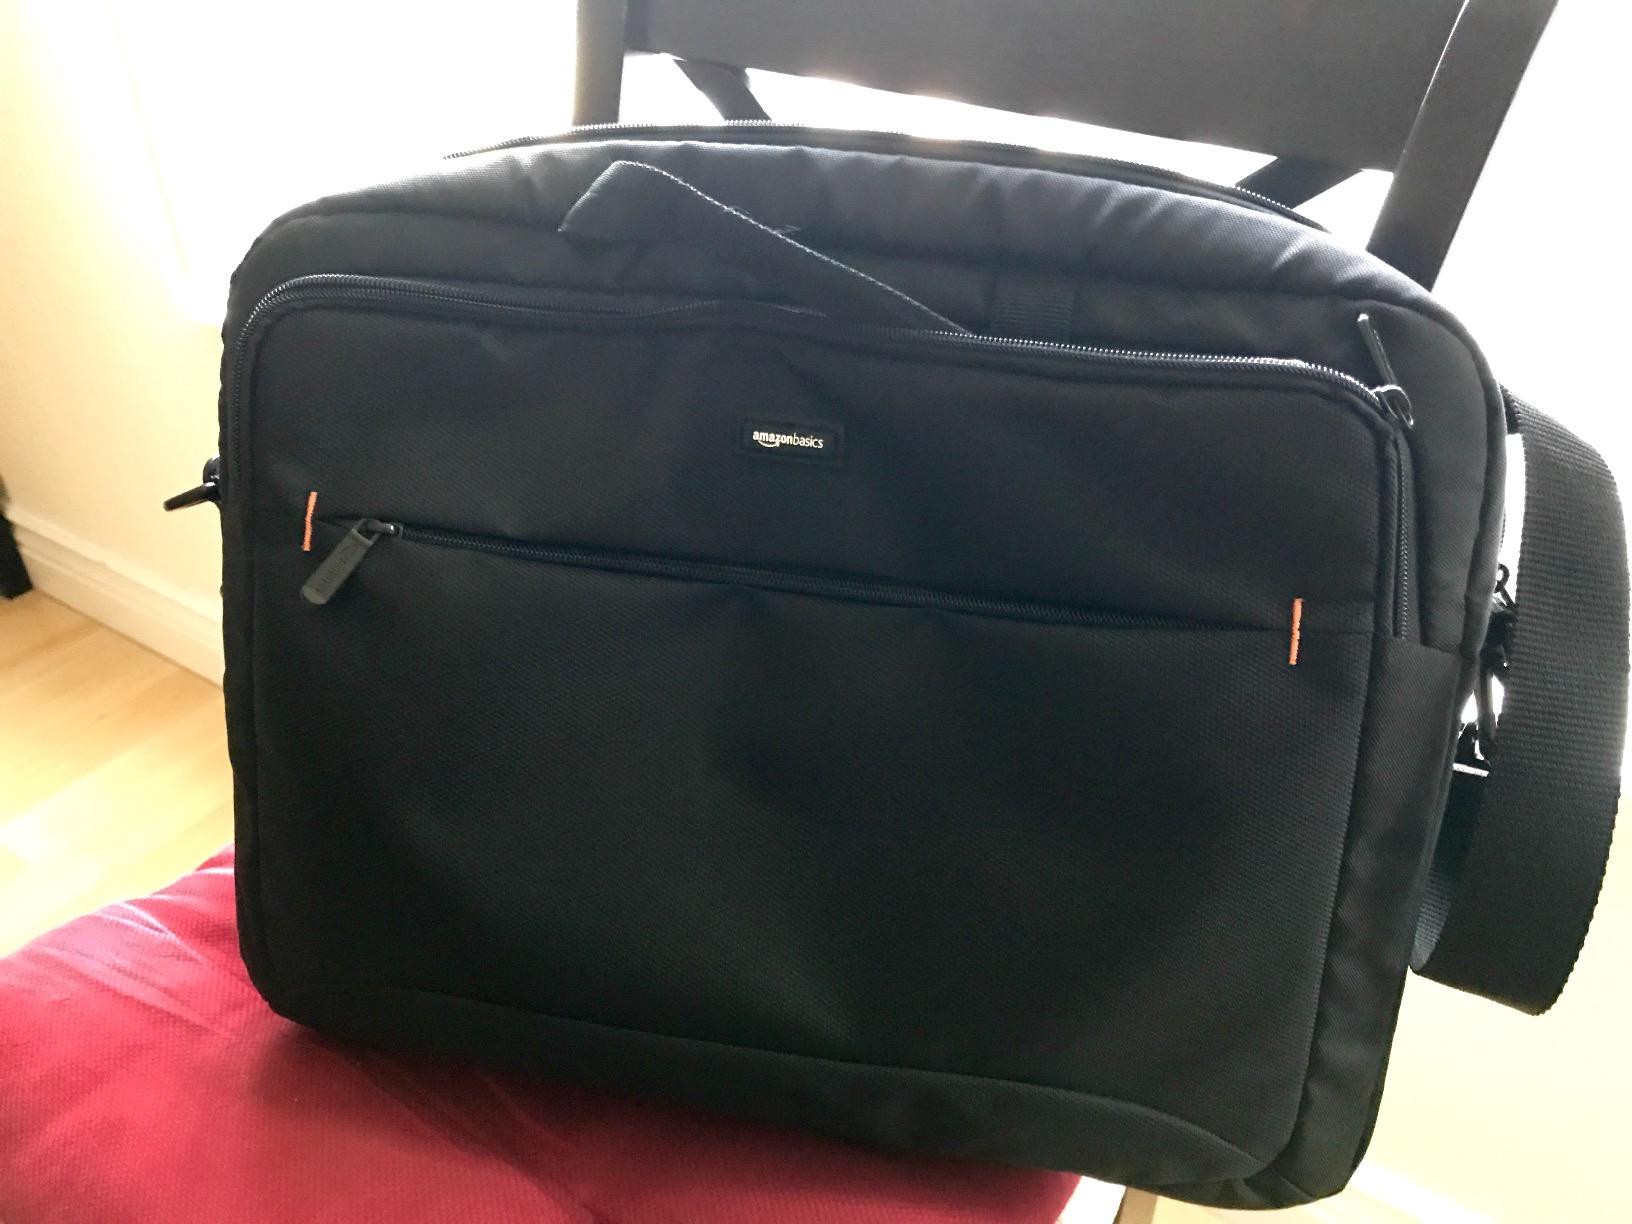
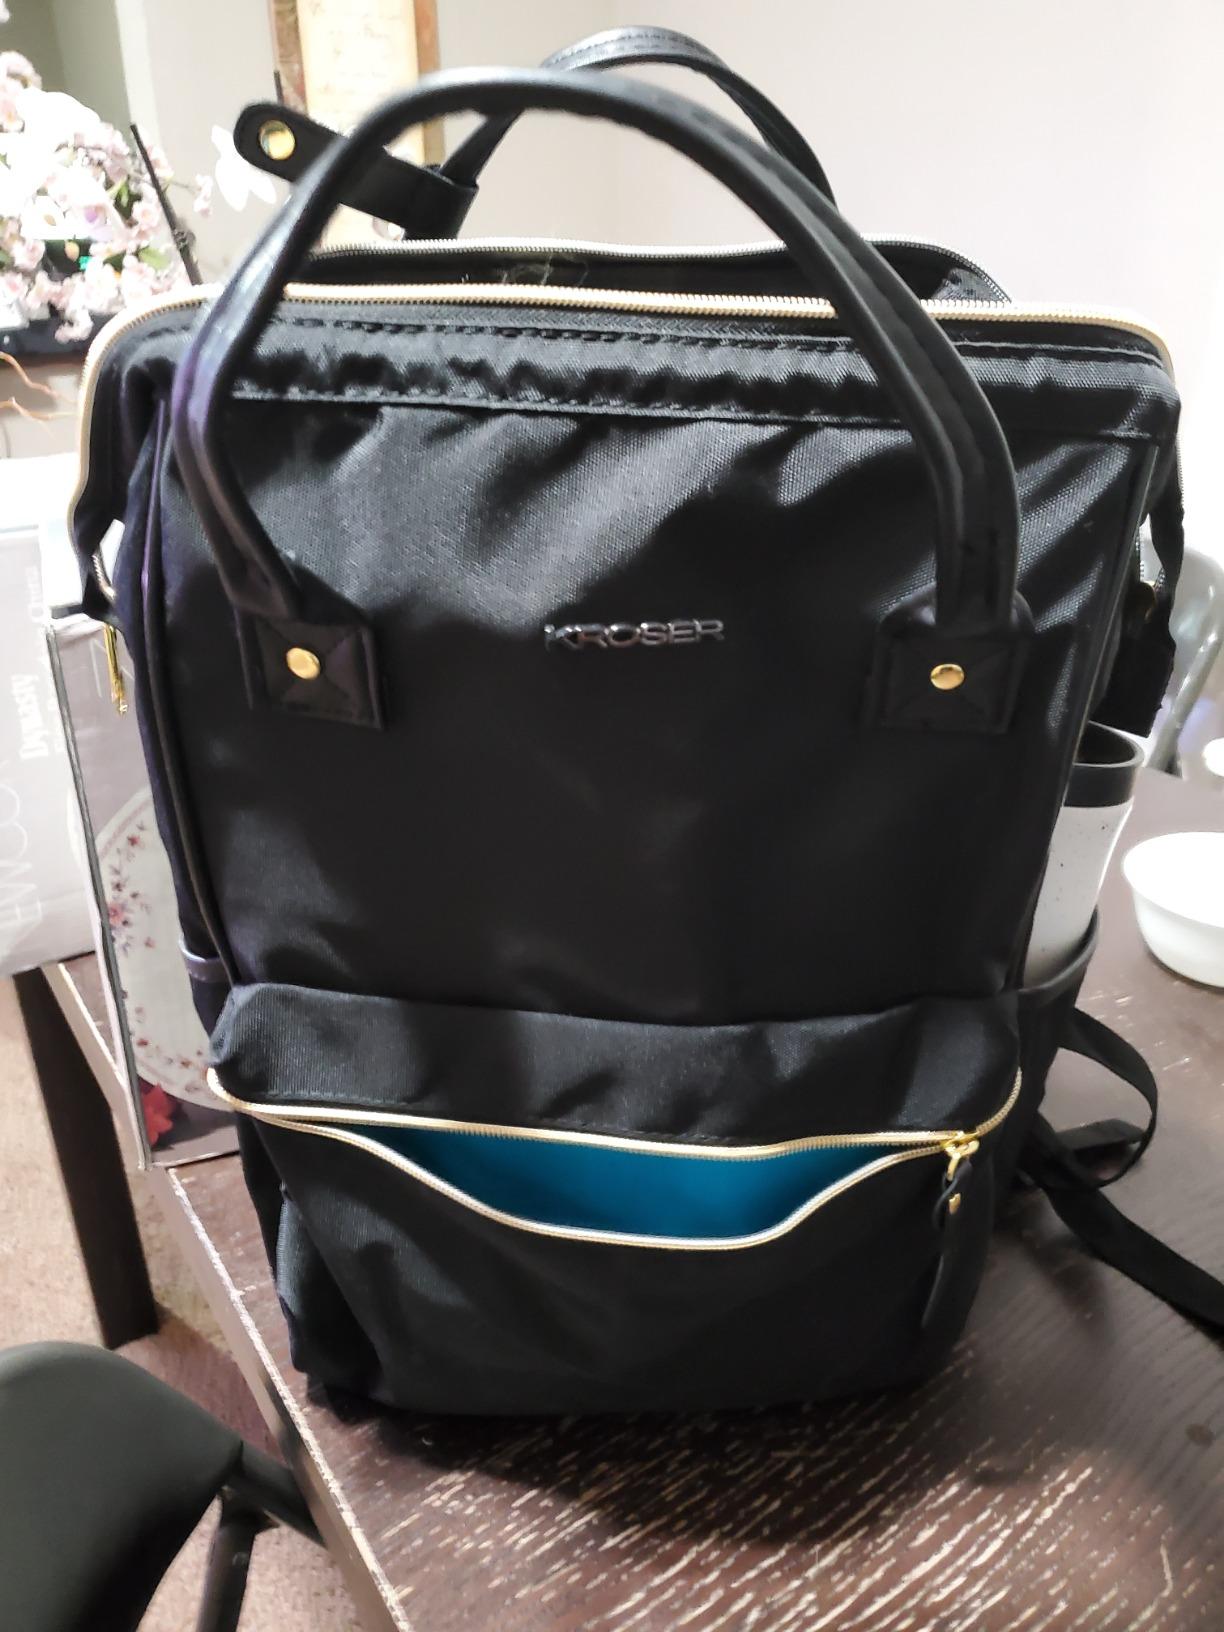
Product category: bag
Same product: no